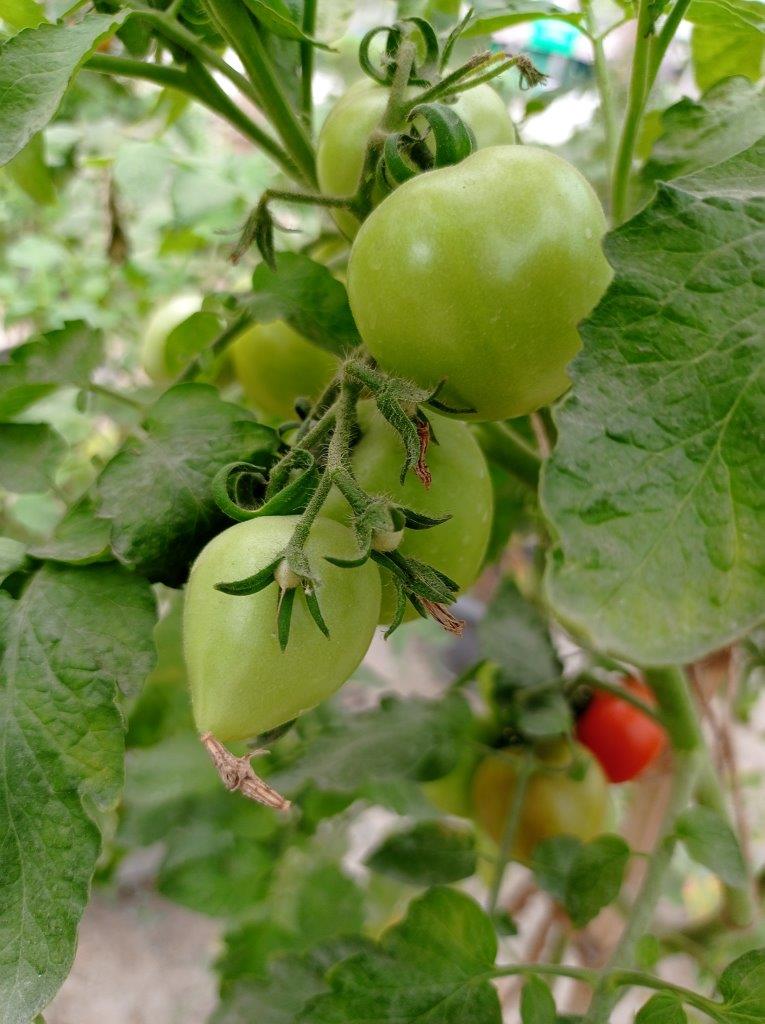
Maturity: Immature